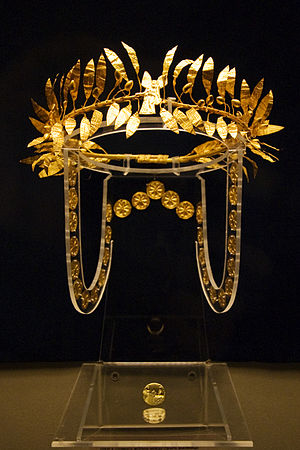
Bulgarien / Kultur
Thrakisk guldkrans i det Nationalhistoriske museum.
Bulgarien, officielt Republikken Bulgarien, er et land i det sydøstlige Europa. Det grænser op til Rumænien i nord, Serbien og Makedonien i vest, Grækenland og Tyrkiet i syd og Sortehavet i øst. Bulgarien er 110.994 km² stort og dermed Europas 16.-største land.